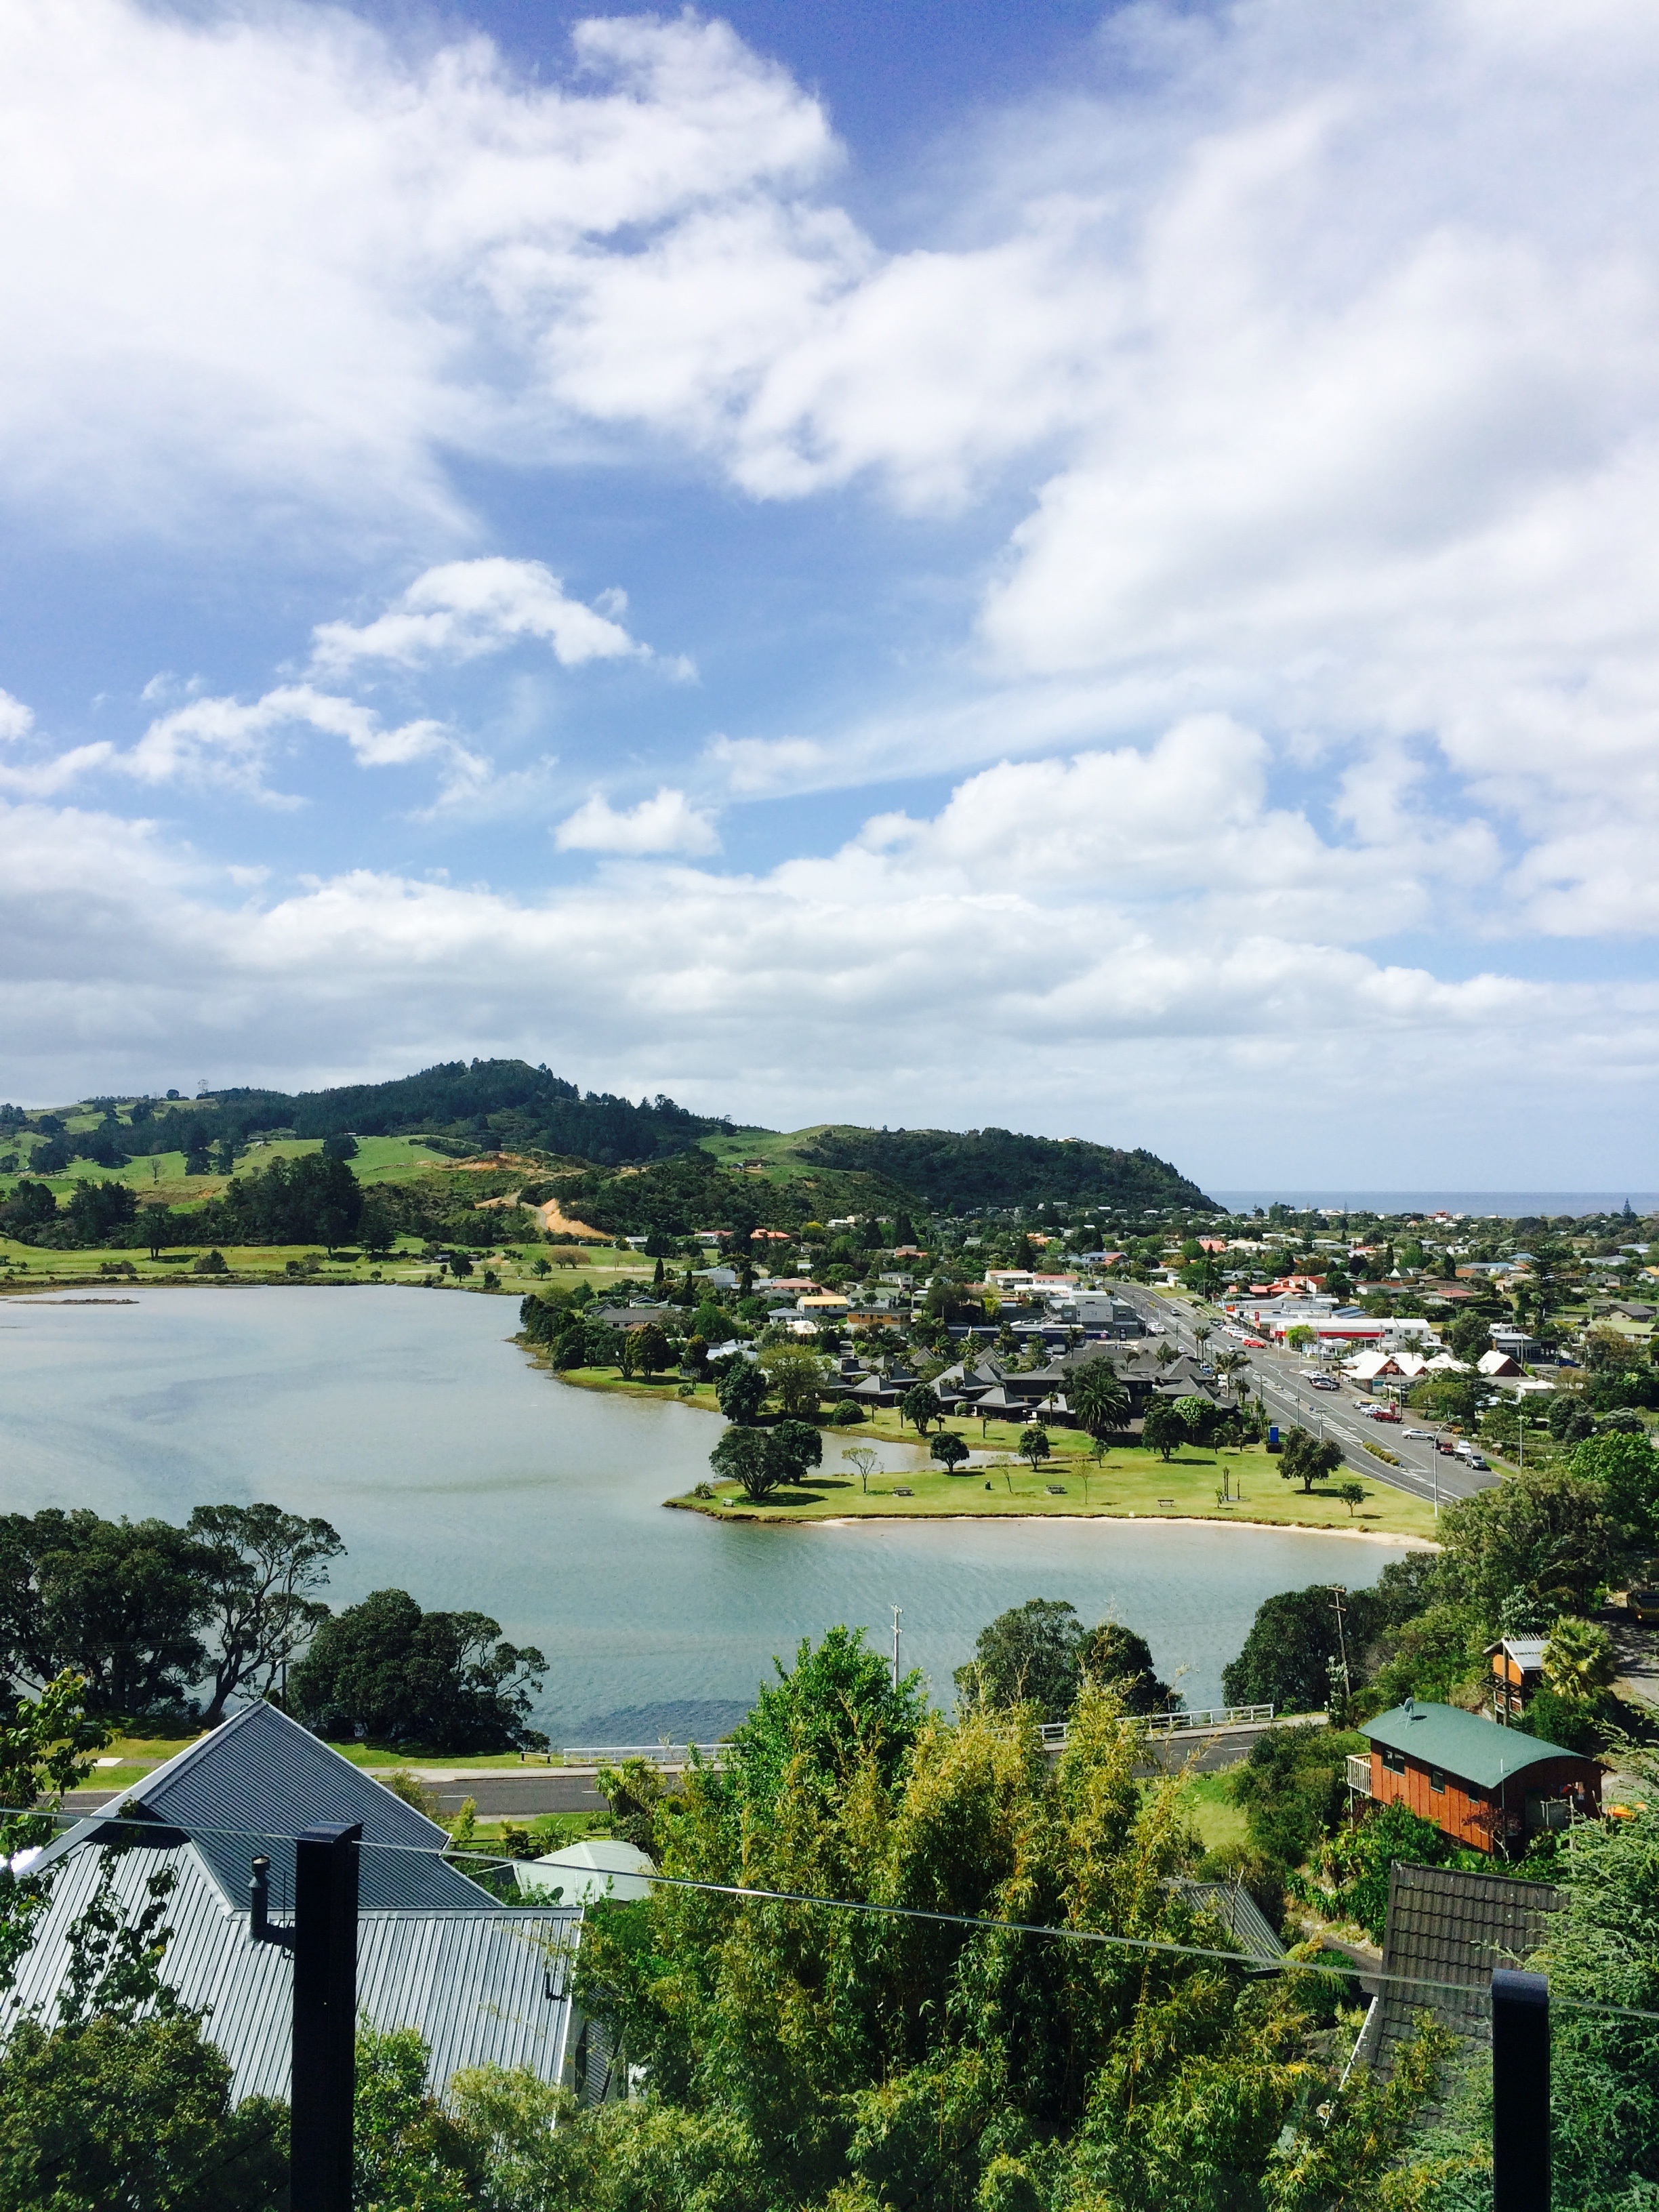
landscape, sea, coast, tree, water, cloud, sky, hill, lake, river, vacation, bay, reservoir, body of water, new zealand, loch, rural area, north island, tairua